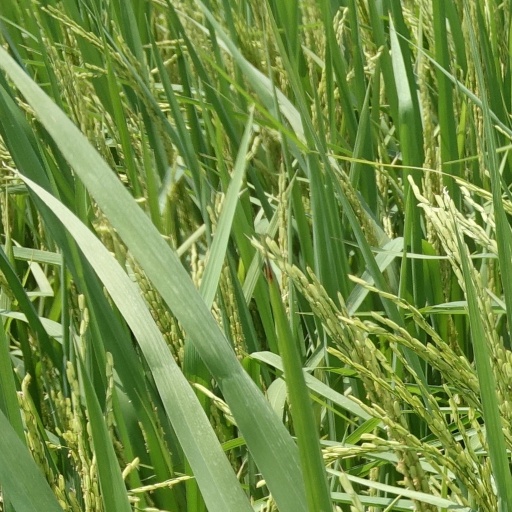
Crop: rice